Answer in natural language. Consider the 3D positions of the objects in the scene and not just the 2D positions in the image. Is the centerpoint of  Book at a higher height than black colour countertop lx? Choose between the following options: no or yes
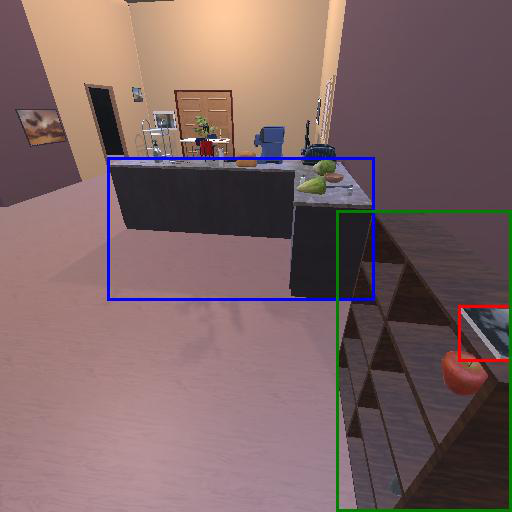
<answer>yes</answer>